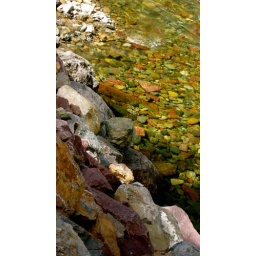
Colorful stones in the water